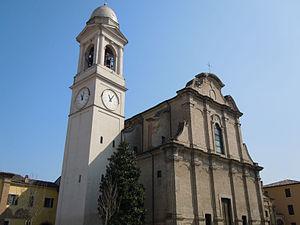
Piadena est une commune italienne de la province de Crémone dans la région Lombardie en Italie.